List of Ulysses characters

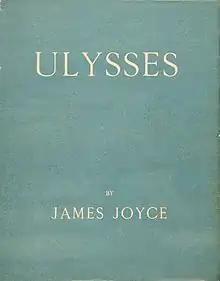
1922 first edition cover of "Ulysses"

This is a list of characters from "Ulysses" by James Joyce.